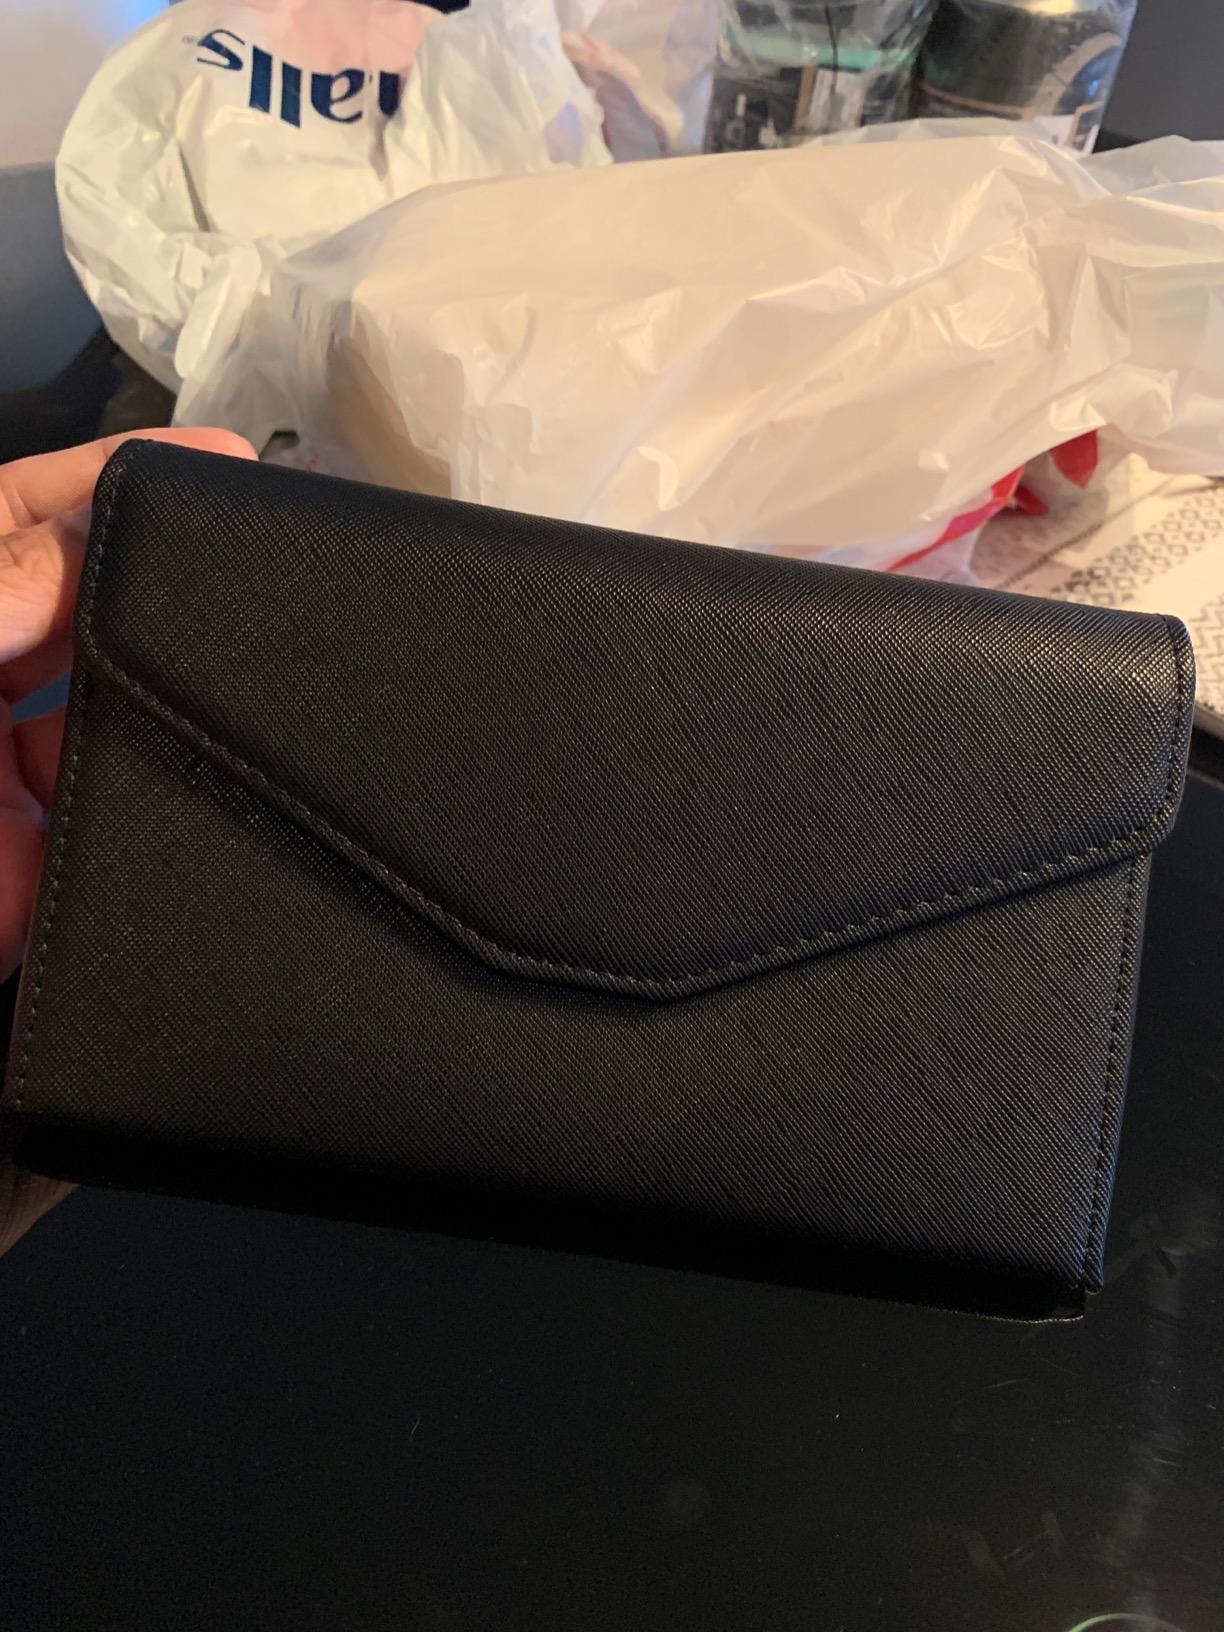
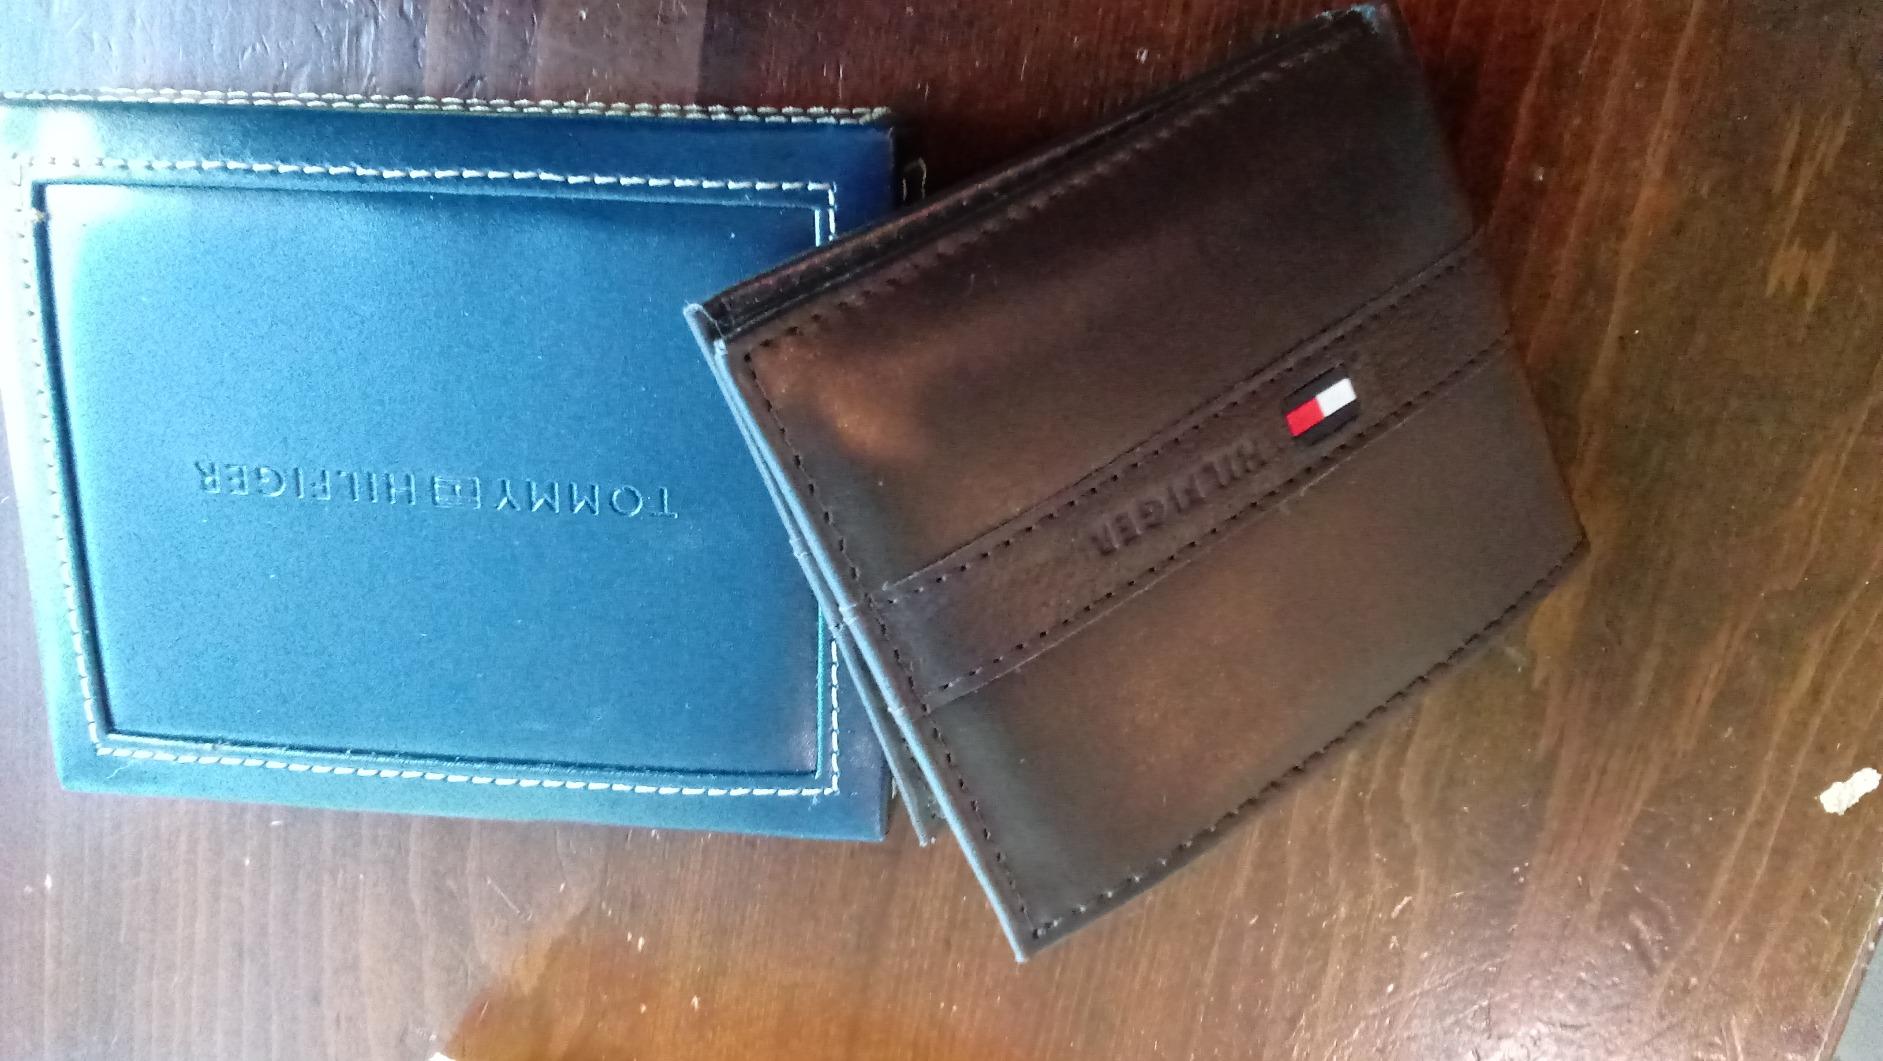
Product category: accessories_wallet
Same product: no